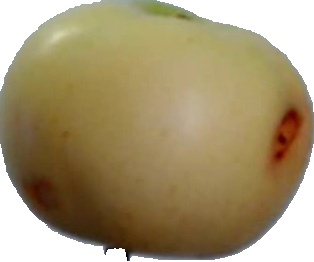
Label: apple_6